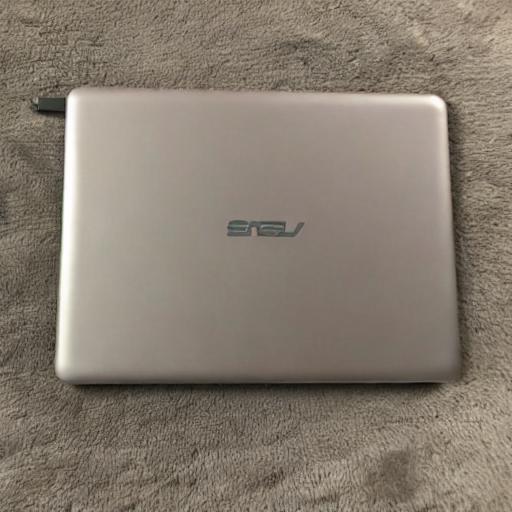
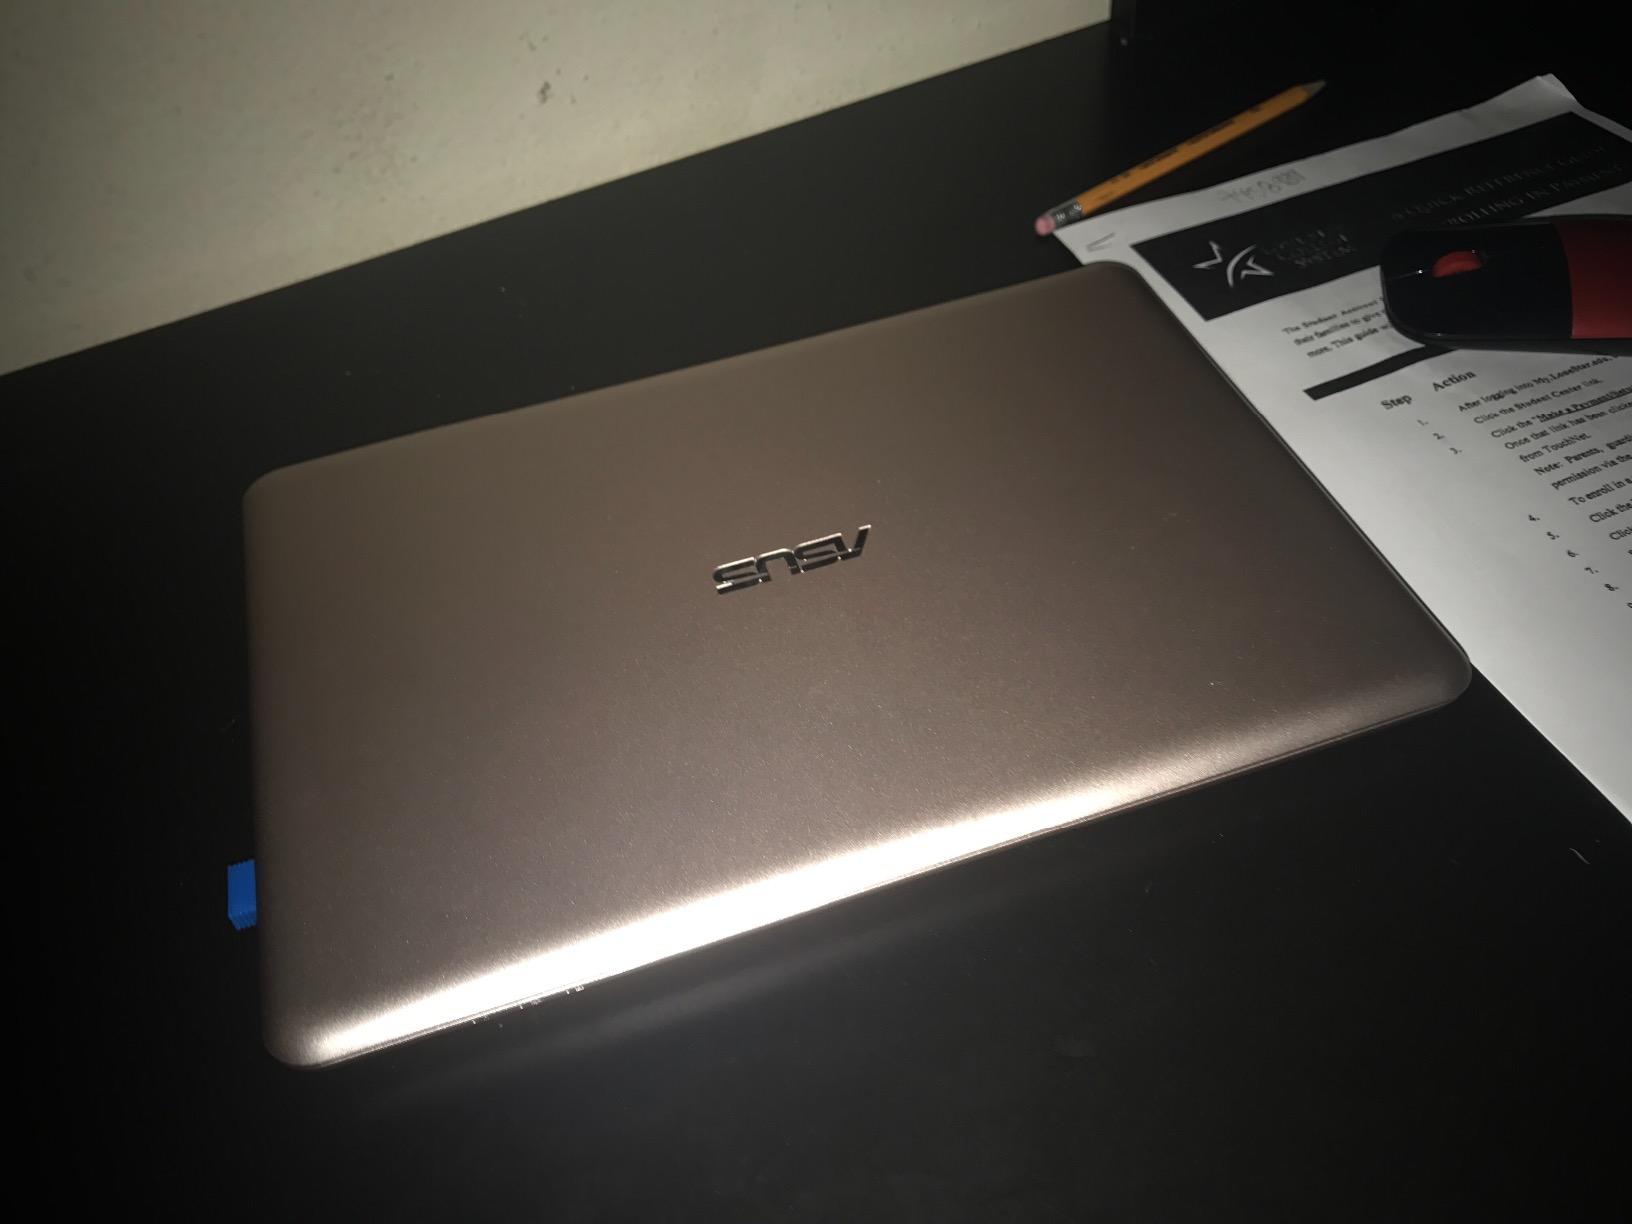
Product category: laptop
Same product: no